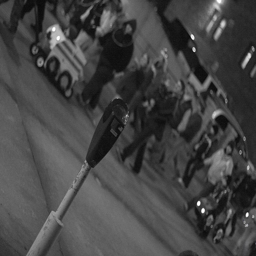
The people on the street are walking past the parking meter.
a black and white photo of a parking meter
a black white picture showing a parking meter and a car
Parking meter in front of a large line of people walking.
A crowd of people are walking down a street.